Emmy von Rhoden

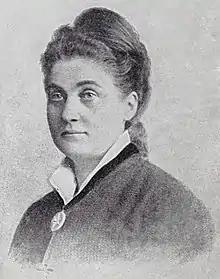
The writer Emmy von Rhoden (1829-1885)

Emilie Auguste Karoline Henriette Friedrich-Friedrich "née" Kühne (November 15, 1829 in Magdeburg – April 7, 1885 in Dresden), known by the pen name Emmy von Rhoden, was a German writer. She is best known for her novel "Der Trotzkopf" (1885), one of the prototypes of the Backfischroman. It is considered an international classic of Children's literature. She is the mother of writer Else Wildhagen who continued the "Trotzkopf"-series with two sequels. The last official volume was written by the unrelated Dutch writer Suze la Chapelle-Roobol and translated into German. The series was a huge commercial success in Germany and translated into at least 11 different languages. The success was also due to the marketing effort of the publisher Gustav Weise in Stuttgart.